Asylum in Australia

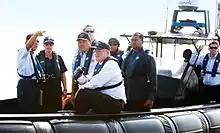
Then-Immigration Minister Scott Morrison visiting hotspots for people smuggling with the Malaysian Maritime Enforcement Agency in 2014

At the federal election on 7 September 2013, Abbott led the Liberal/National coalition to victory, to a large degree on the popularity of his "Stop the boats" slogan, after nearly 19,000 refugees had arrived by boat in the previous year (despite the number being relatively low by world standards). The Abbott government clamped down further on boat arrivals, naming their strategy Operation Sovereign Borders. This was implemented by then immigration minister Scott Morrison and continued by successor Peter Dutton from December 2014 and under prime ministers Malcolm Turnbull and Scott Morrison, . Their "zero tolerance" policies included the use of boat turn-backs, offshore detention and processing and tight control of information about any arrivals by the government.